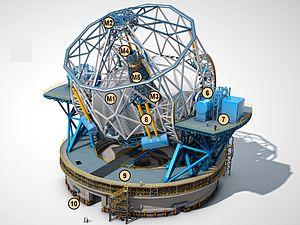
Le Télescope géant européen, en anglais Extremely Large Telescope, est un télescope terrestre, faisant partie de la série des trois télescopes géants en cours de construction, qui doit être inauguré en 2025. Construit par l'Observatoire européen austral il doit permettre des avancées majeures dans le domaine de l'astronomie grâce à son miroir primaire d'un diamètre de 39 mètres.